Wauwilermoos internment camp

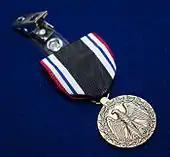
US Prisoner of War Medal

Captain André Béguin was a member of the National Union. He had previously lived in Munich, Germany. "He was known to wear the Nazi uniform and to sign his correspondence with 'Heil Hitler. He was investigated by the Swiss counter-intelligence service for his pro-Nazi political views. Nevertheless, he was retained in command at Wauwilermoos. While in command Béguin "publicly berated Americans, sentenced them to solitary confinement, and denied them Red Cross parcels and mail".